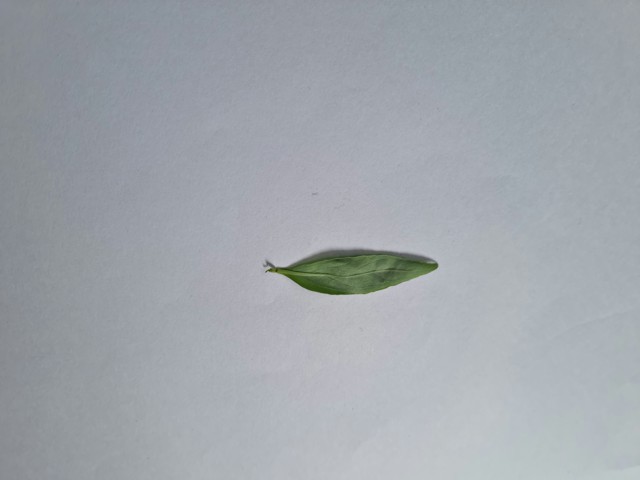
Plant: kalomegh